Soju

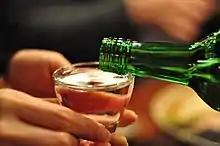
Pouring into a glass

Soju (English pronunciation:) is a clear and colorless distilled alcoholic beverage from Korea, traditionally made from rice, but later from other grains and has a flavor similar to vodka. It is usually consumed neat. Its alcohol content varies from about 12.5% to 53% alcohol by volume (ABV). Since 2007 low alcohol soju (below 20%) has become the most common type.